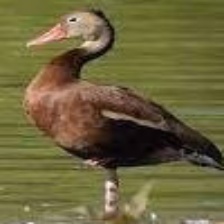
Species: SPOTTED WHISTLING DUCK
Scientific name: DENDROCYGNA GUTTATA
ImageNet parent category: drake